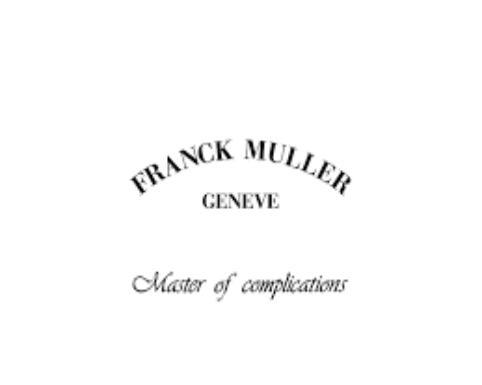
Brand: franck muller
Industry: Electronic